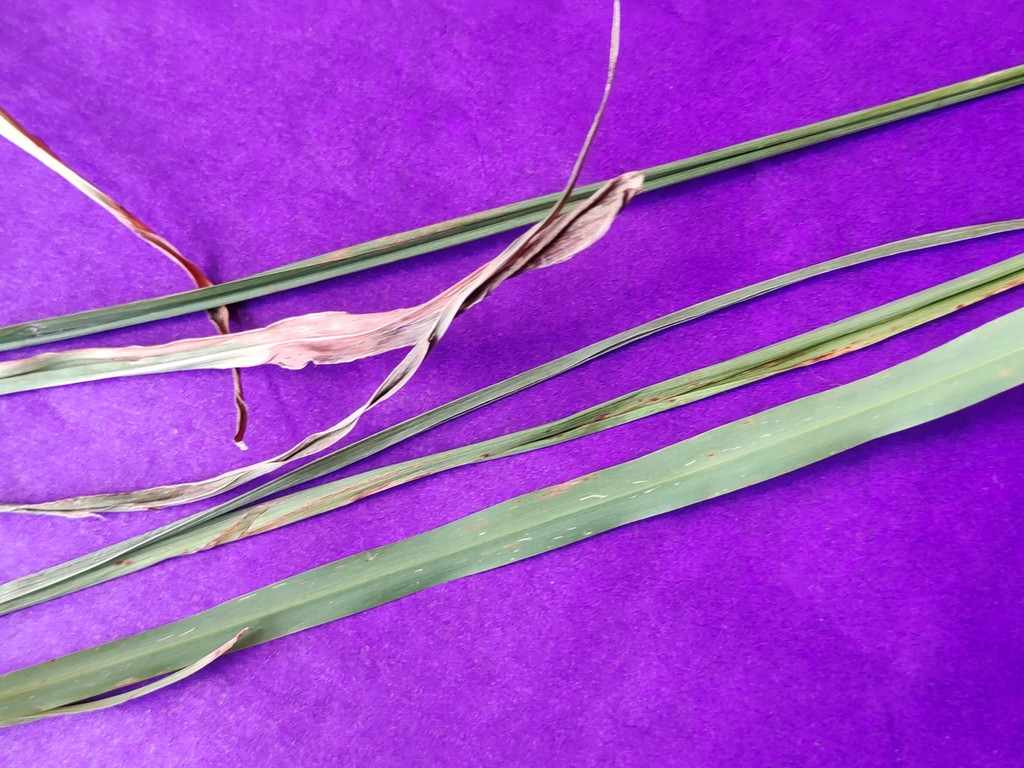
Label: Unhealthy